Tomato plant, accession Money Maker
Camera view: bottom (45 deg); turntable rotation: 270 degrees
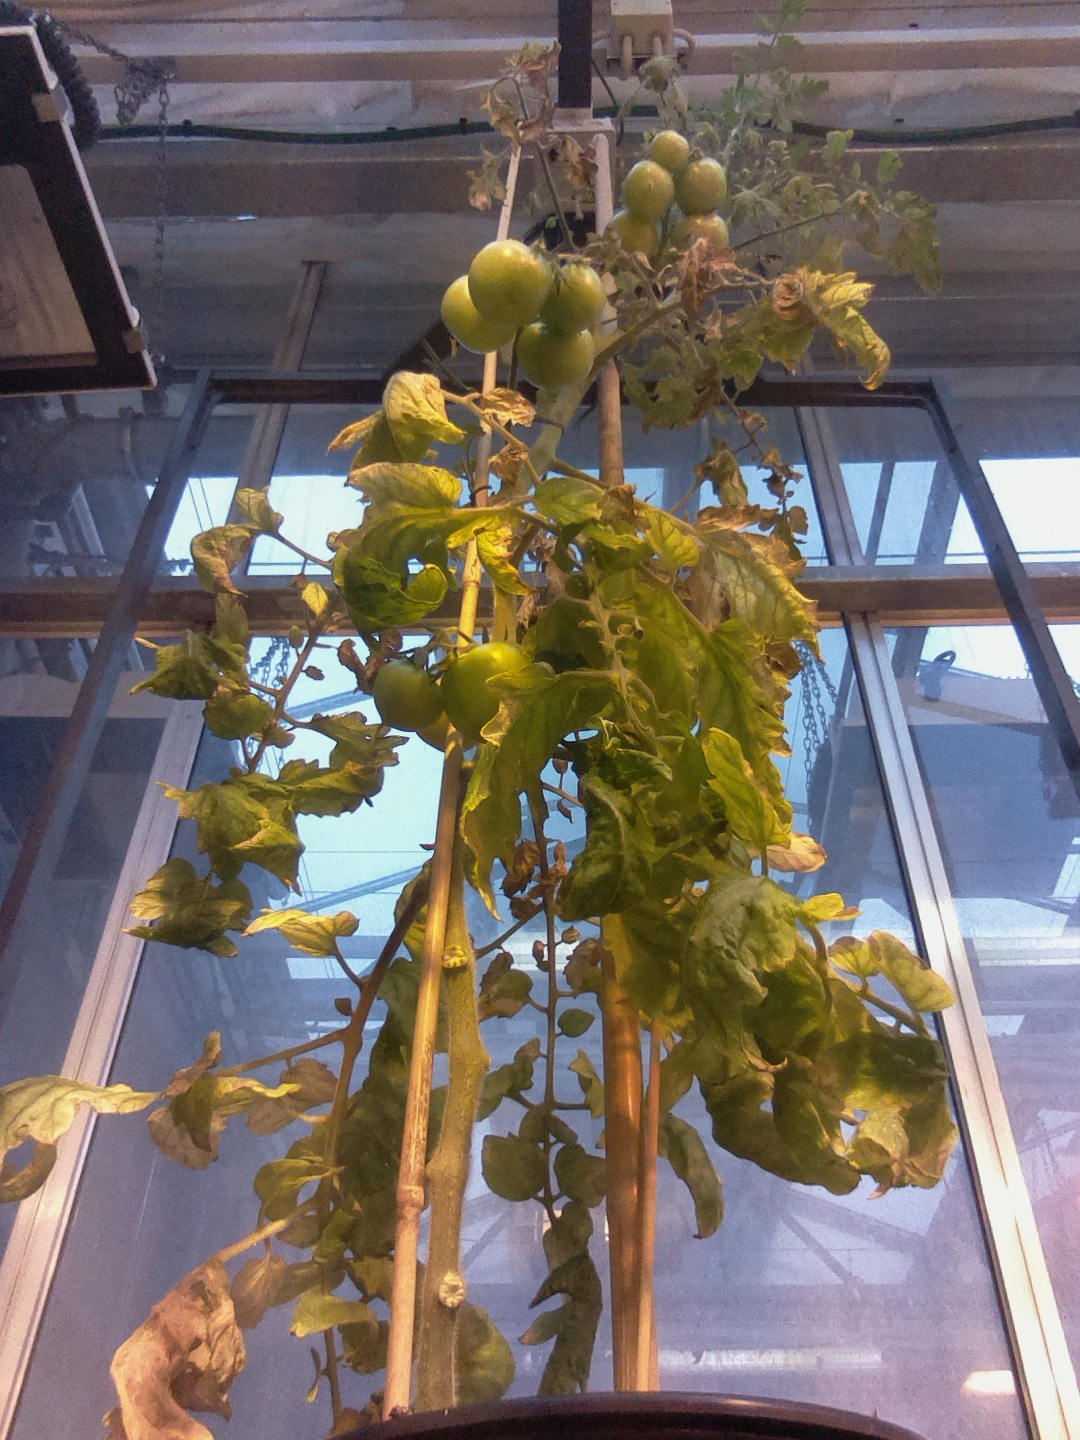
BBCH growth stage 80: fruits start showing typical ripe color (orange -> red)